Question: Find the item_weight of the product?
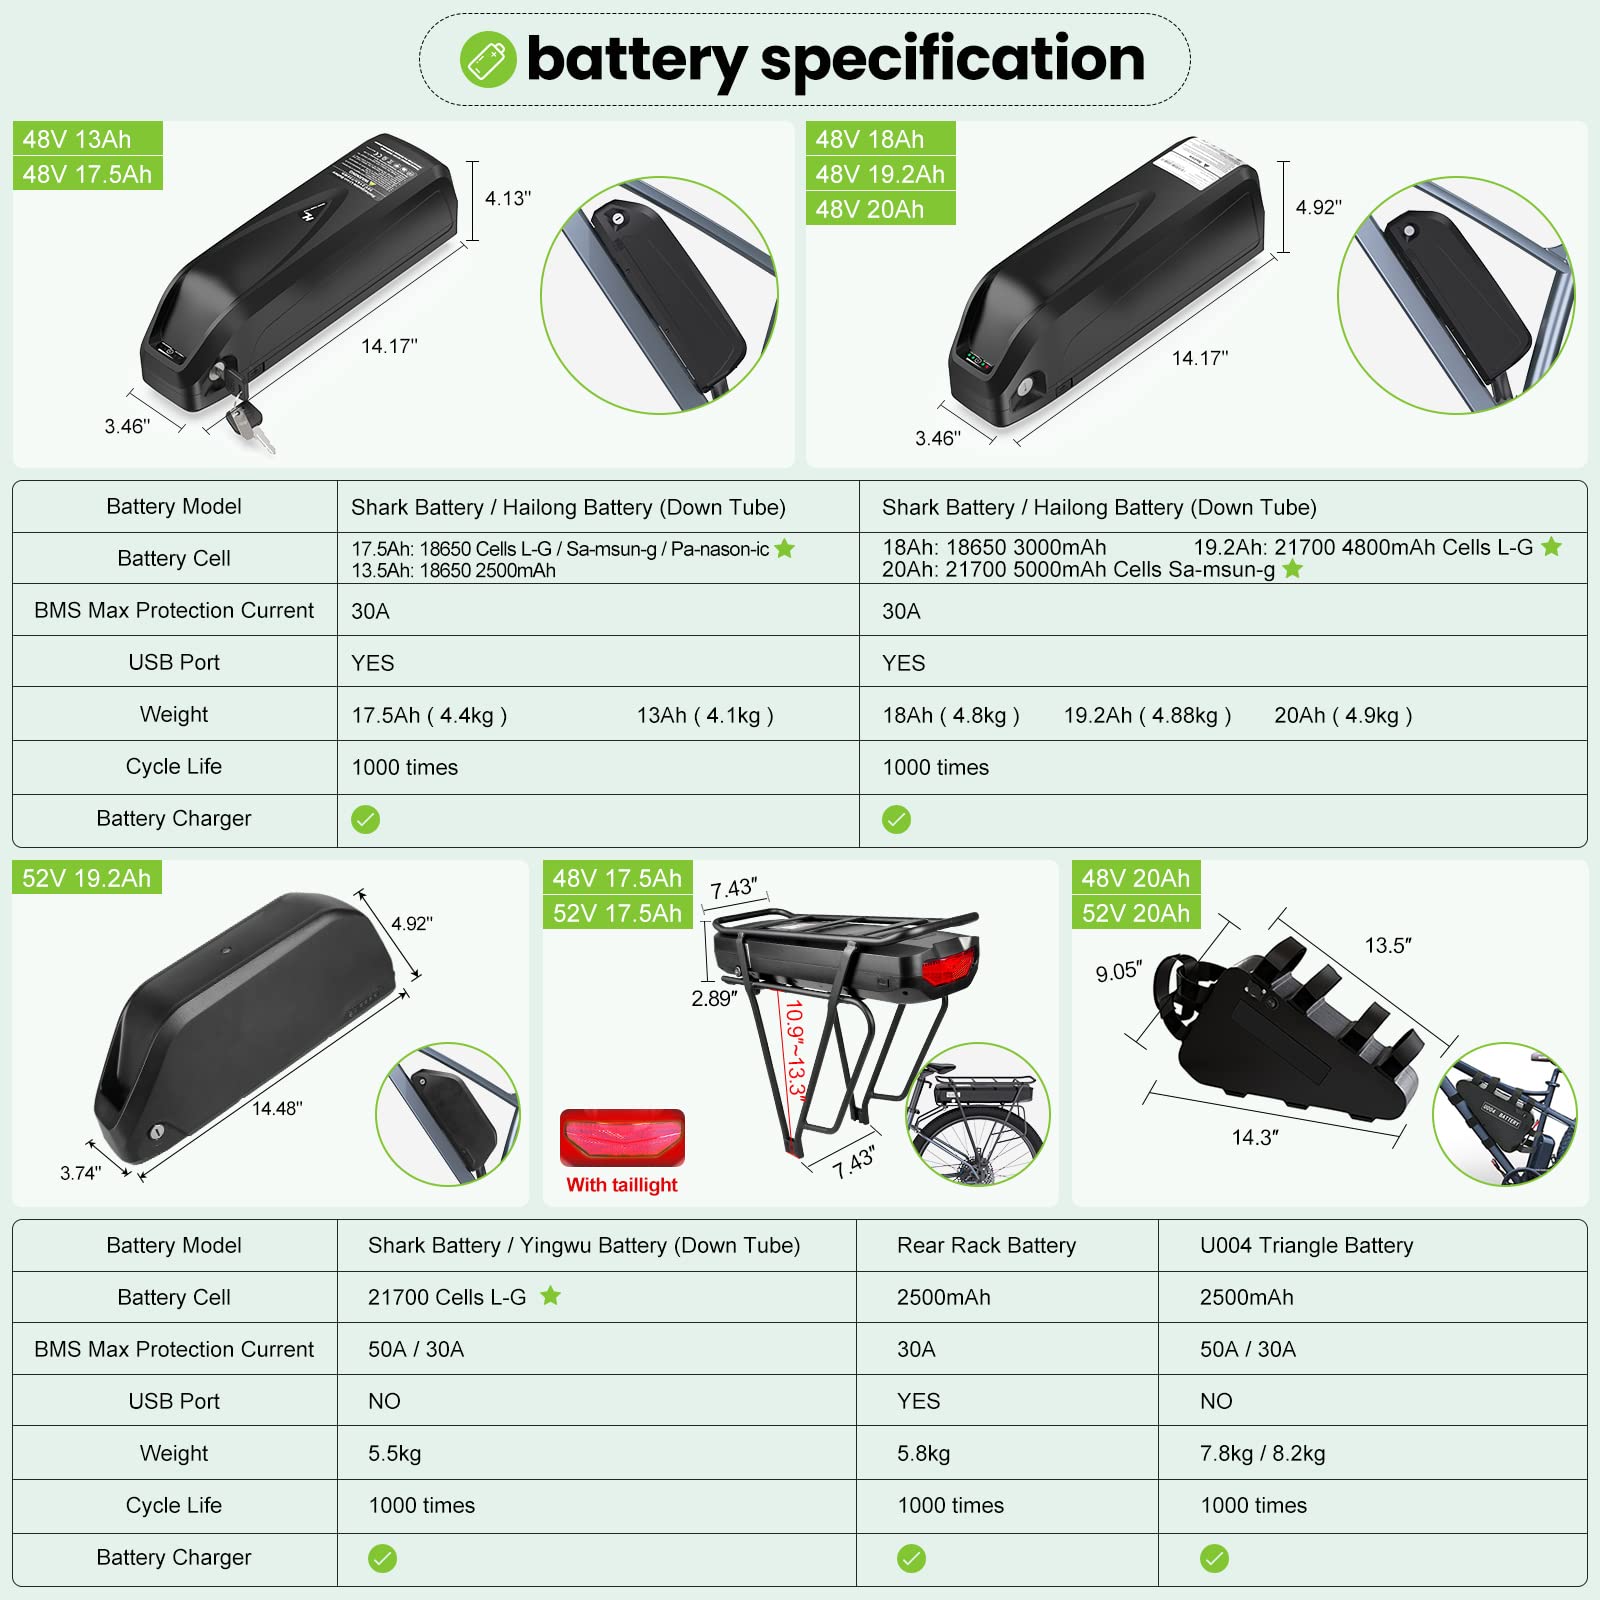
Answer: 5.5 kilogram